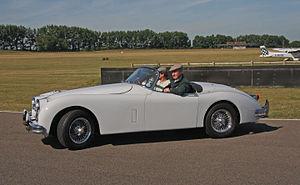
Route de nuit, sorti en 1962 est le quatrième tome de la série de bande dessinée Michel Vaillant. Cette bande dessinée de 62 planches est auparavant publiée dans Le Journal de Tintin en 1960.